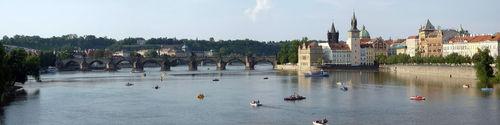
Weather: sun or clear